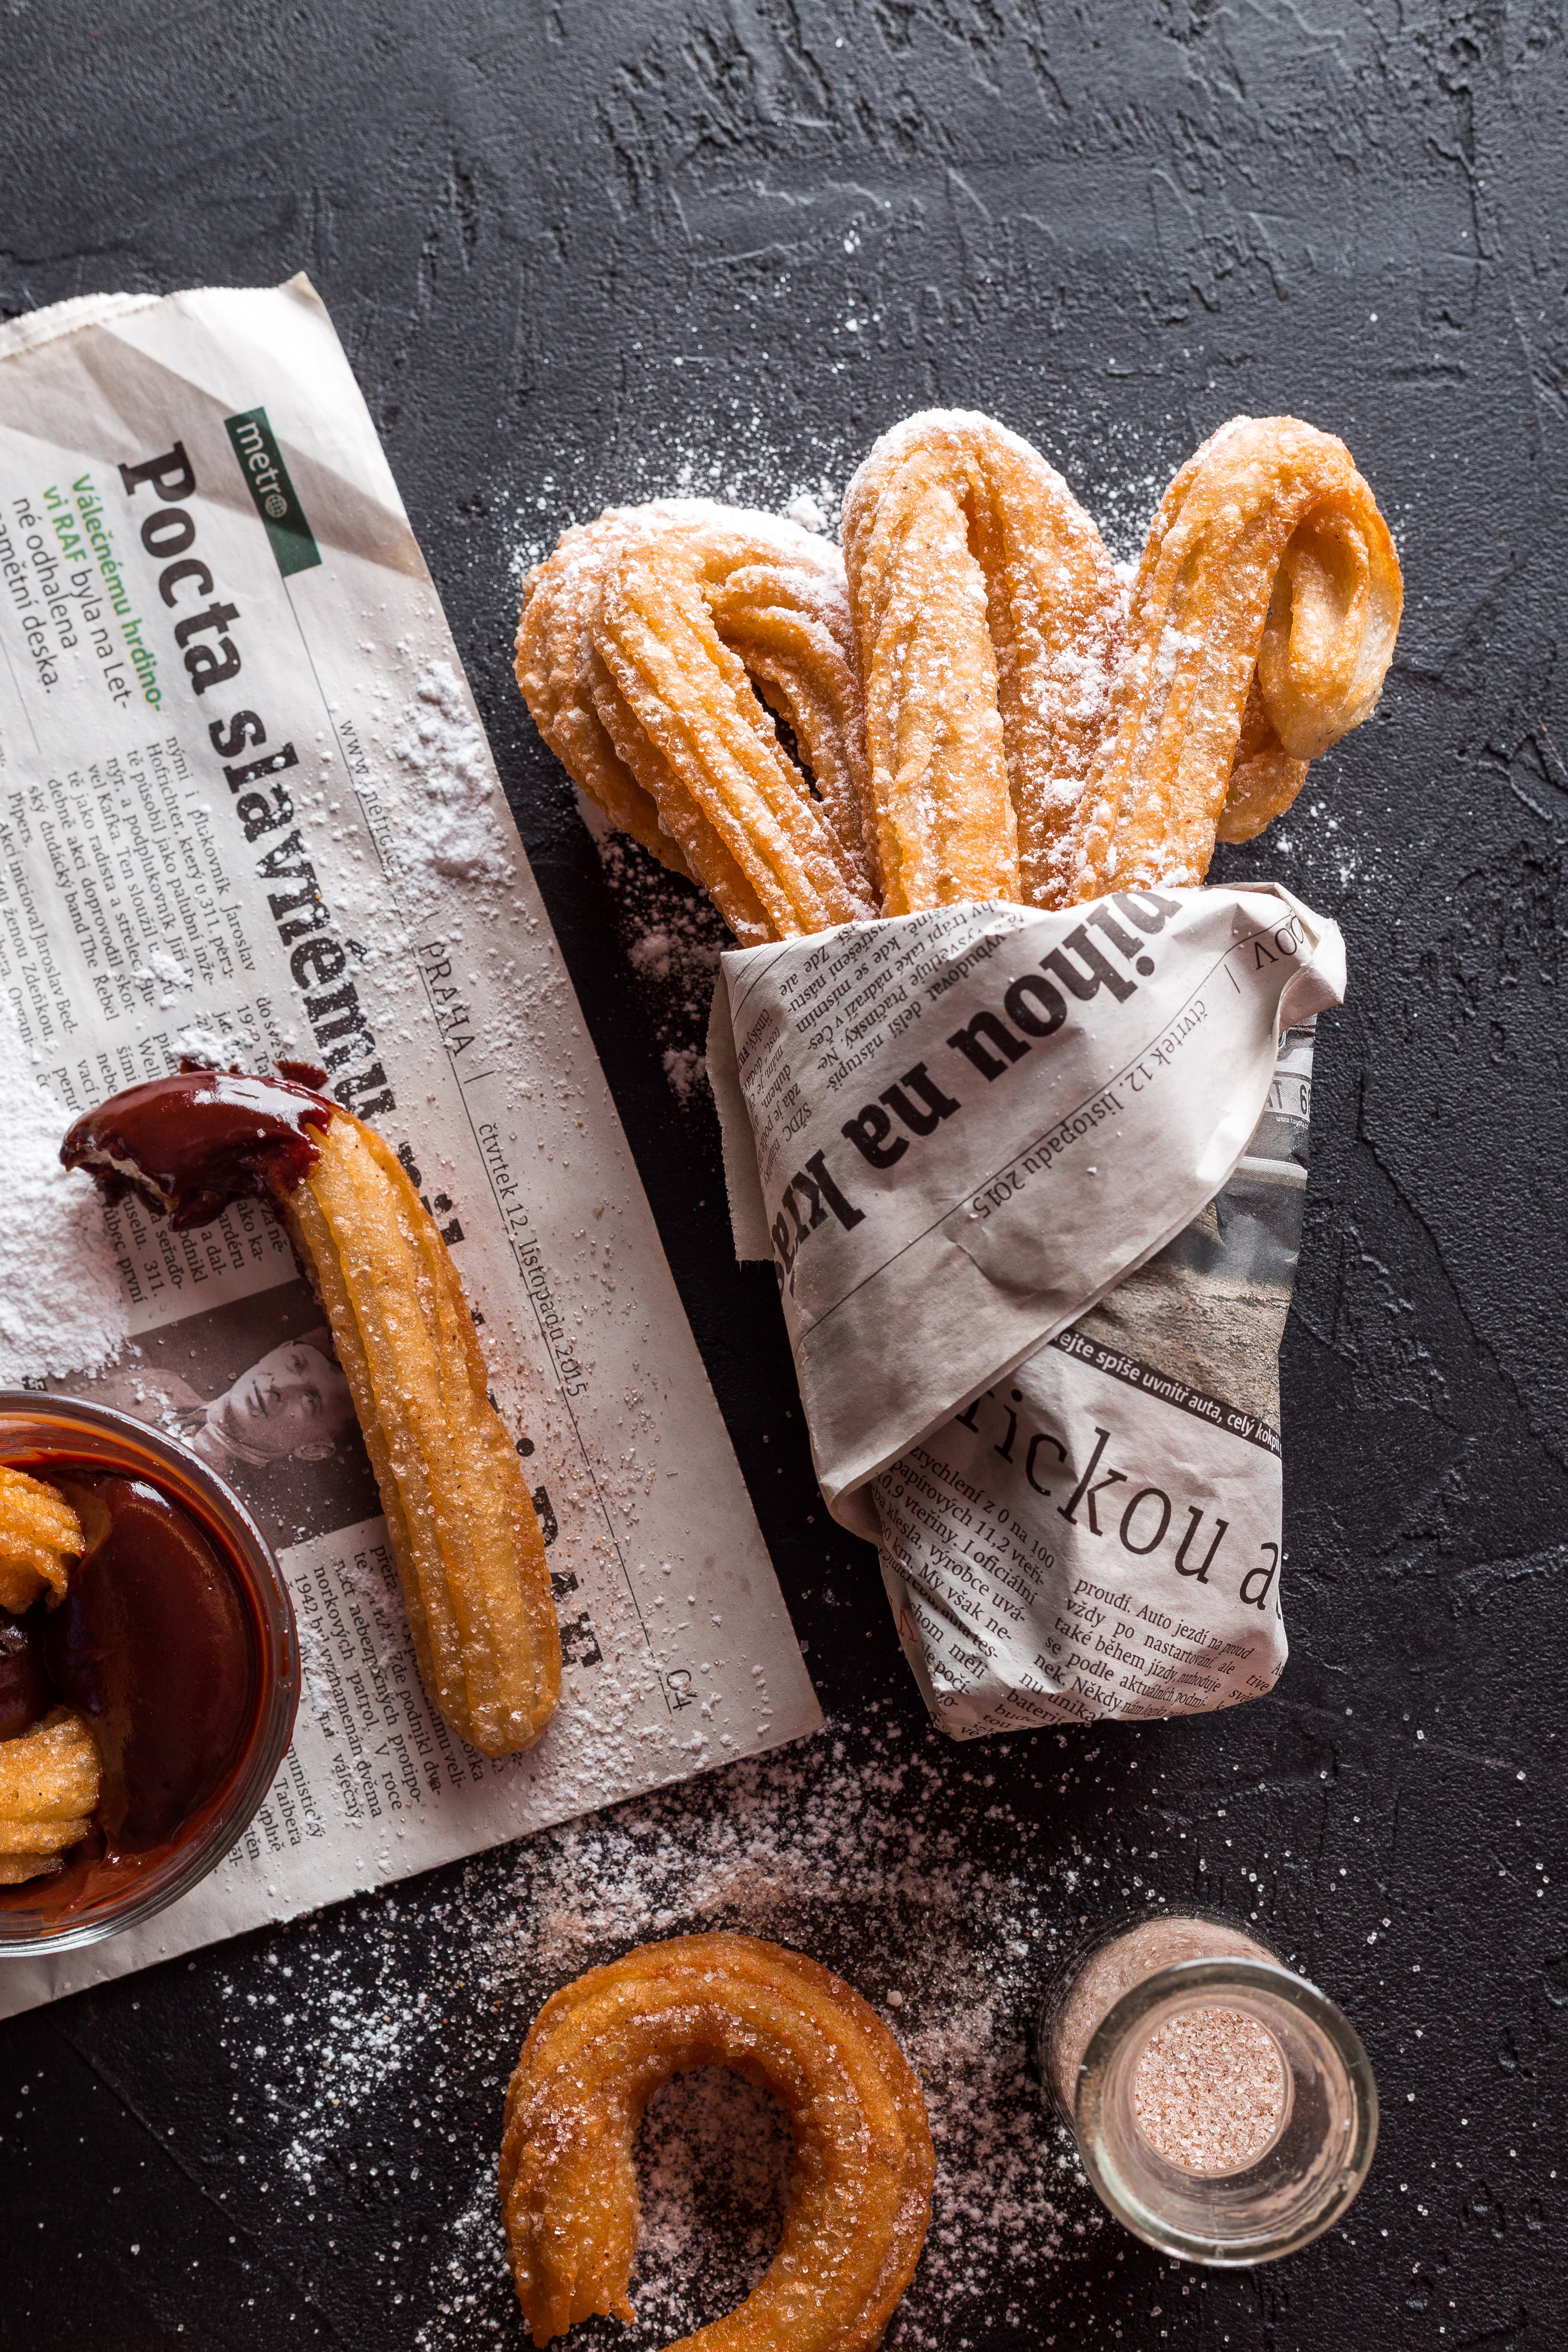
coffee, sweet, dish, food, cooking, kitchen, recipe, breakfast, baking, dessert, fast food, delicious, bakery, bake, cookies, illustration, sweets, icing, nutrition, oven, sweetness, confectionery, baked goods, flavor, appetizer, churros, snack food, churro